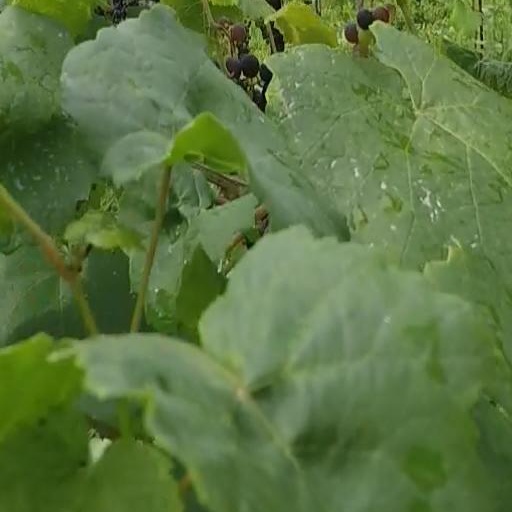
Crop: grape